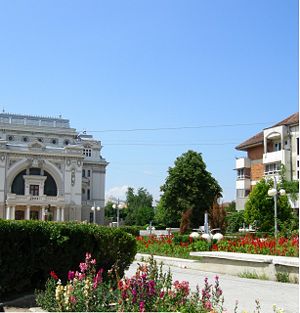
Focșani
Teateret i Focşani
Focşani er en by i Rumænien og distrikthovedsted for Vrancea.